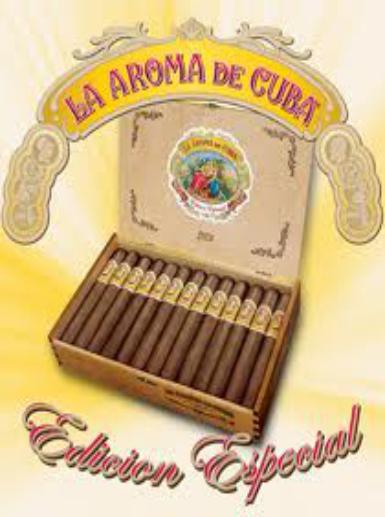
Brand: La Aroma de Cuba
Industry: Necessities